HD 74180

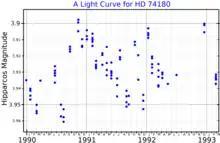
A light curve for HD 74180, adapted from van Leeuwen "et al." (1998)

b Velorum has been classified as a suspected α Cygni variable star which varies by only 0.06 magnitude. There are possible periods near 53, 80, and 160 days, but the variation is largely irregular. It lies less than a degree from the small open cluster NGC 2645, but is not a member.